Kanako Murakami

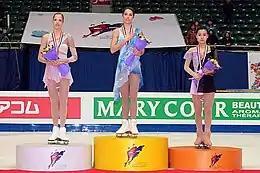
Murakami (right) with Alissa Czisny (center) and Carolina Kostner (left) at the 2010–11 Grand Prix Final podium

Murakami qualified for the 2010–11 Grand Prix Final. She placed third in the short program and second in the free skate on her way to the bronze medal.